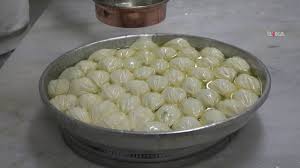
Yemek: baklava